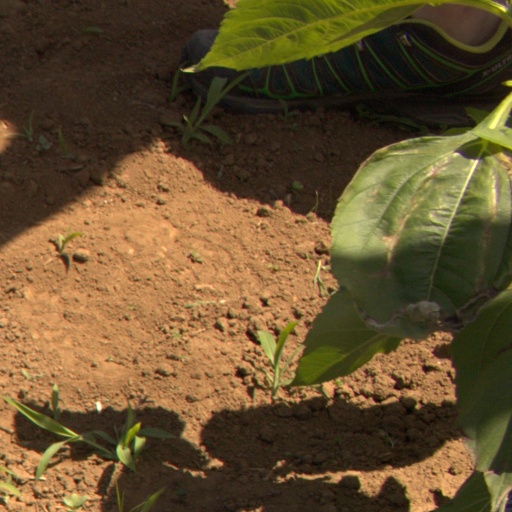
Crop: Jerusalem artichoke